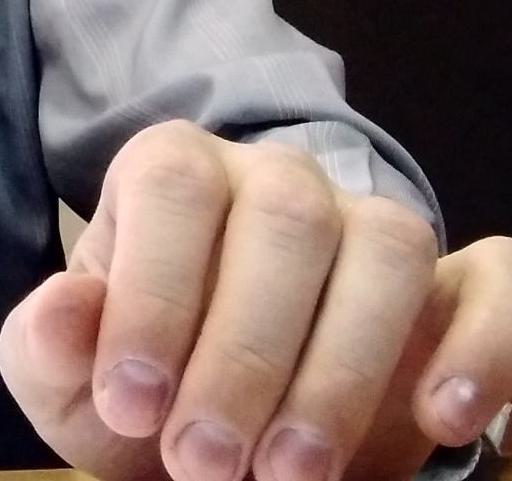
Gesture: no_gesture